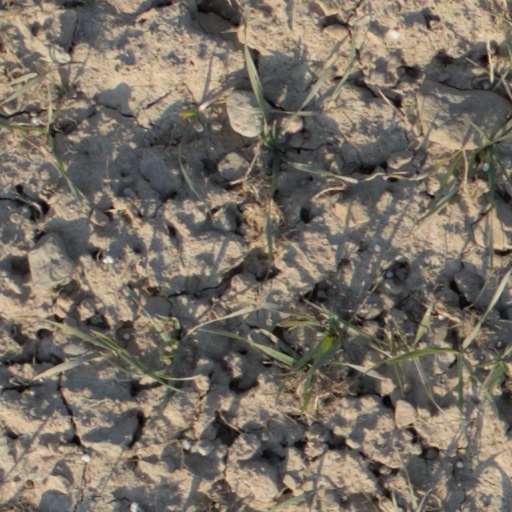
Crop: wheat